Mariette Lydis

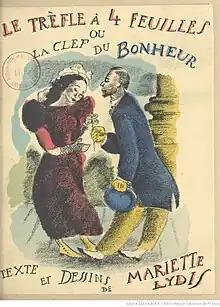
Illustrated book cover. Lydis, Mariette. Le Trefle a Quatre Feuilles : Ou La Clef Du Bonheur. Paris: G. Govone, 1935.

Mariette Lydis (born Marietta Ronsperger) was born in Baden, Vienna, Austria on August 24, 1887. She was the daughter of Franz Ronsperger and Eugenia Fischer and had two siblings: Richard and Edith Ronsperger (creator of Opera books). According to her coworker and friend, Béla Balázs, Lydis did not like to discuss her personal family life, although it can be verified that the Ronsperger family was wealthy and that Lydis had a close relationship to her mother, Eugenia. Edith committed suicide in Florence in 1921 and her death had a profound effect on Lydis's life and art.